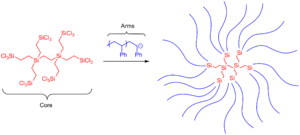
Un polymère en étoile est un polymère ramifié globulaire présentant un seul point de ramification d’où émanent plusieurs chaînes linéaires. Ces branches sont sans ramification secondaire. Les polymères en étoile sont obtenues à partir de monomères de type AB. Un polymère en étoile présentant n chaînes linéaires liées au point de ramification est appelé polymère en étoile à n branches, par exemple : polymère en étoile à cinq branches.